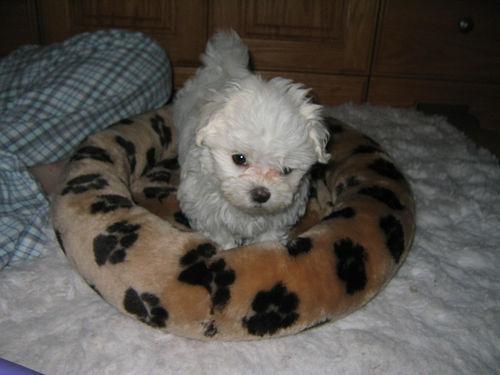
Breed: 249-n000101-Maltese_dog